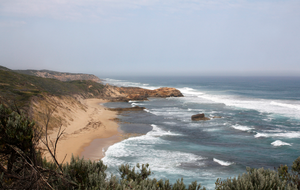
Harold Edward Holt, né le 5 août 1908 à Sydney et présumé mort le 17 décembre 1967, est un homme d'État australien, dix-septième Premier ministre d'Australie en 1966. Son mandat s'achève dramatiquement en décembre 1967 quand il disparaît alors qu'il se baigne à Cheviot Beach près de Portsea, dans l'État de Victoria. On suppose qu'il s'est noyé.